Stuyvesant Square

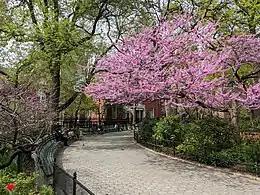
A walkway in the park in the spring

Stuyvesant Square Park, like many other city parks, was extensively rehabilitated in a more populist manner during the 1930s, when the 19th-century plan was modified by Parks Commissioner Robert Moses' landscape architect Gilmore D. Clarke, with the addition of comfort stations, playgrounds and other built amenities. The park reopened in 1937; the 1980s saw restorations of the two 1884 fountains, the preservation of the cast-iron fence, and relaying the original bluestone sidewalks in two ellipses, with renovated lawns, shrubs and flower beds. A few old trees, English elm and Little-leaf linden, still flourish. Further contributions to the park have included Gertrude Vanderbilt Whitney's "Peter Stuyvesant" (1941) and Ivan Mestorvic's "Antonín Dvořák" (1963, moved here 1997).